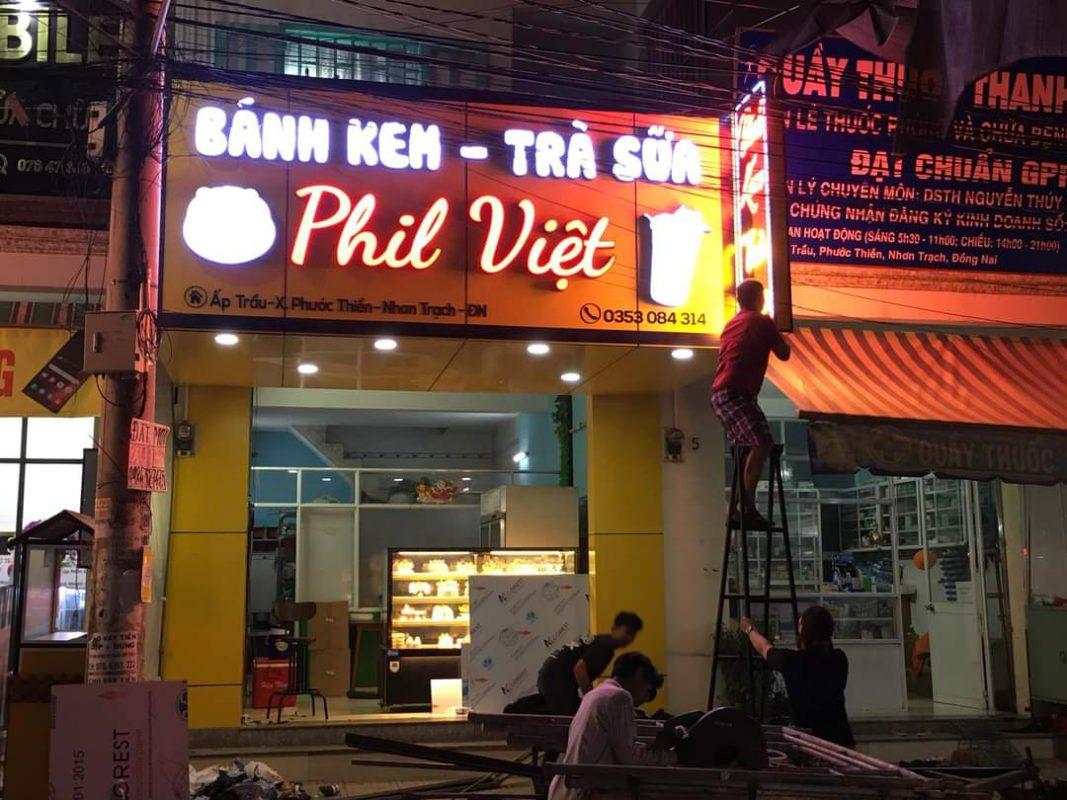
có một người đàn ông mặc áo màu đen đang giữ cầu thang cho người đàn ông mặc áo đỏ